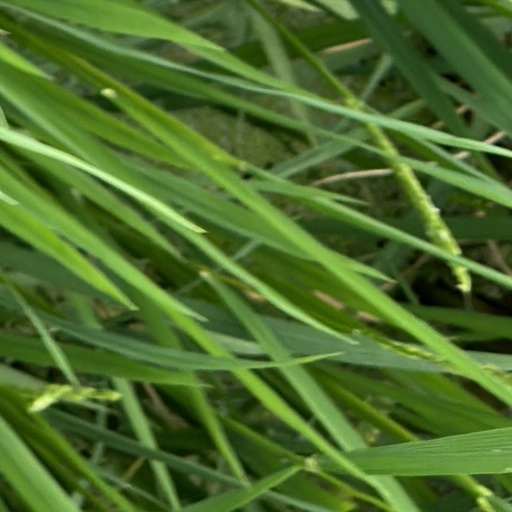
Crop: rice